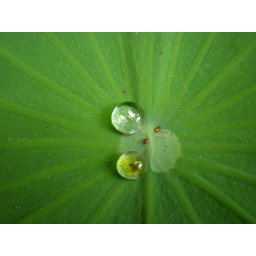
Dad was watering his plants one day and water droplets got caught in one of his lotus leaves